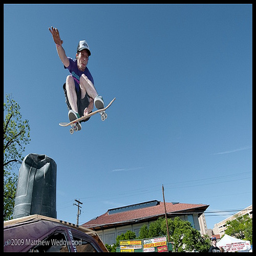
a person jumping a skate board in the air
A man doing skateboard tricks while airborne.
A skateboarder holds his board with one hand while flying through the air.
a man skating and jumping very high over the objects
A person on a skateboard sailing through the air.